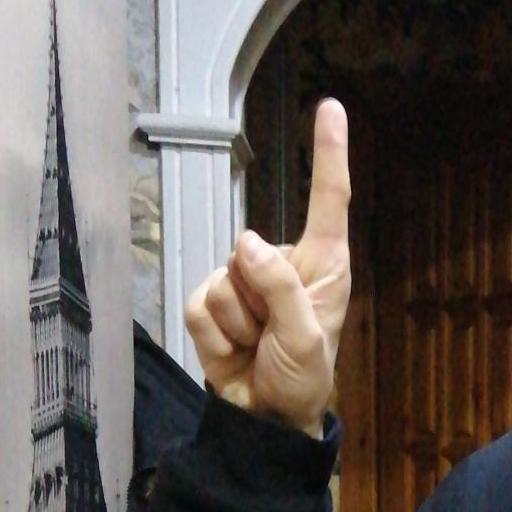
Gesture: one